Tim Madison

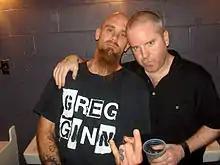
Madison (right) with Nick Oliveri in 2007

Tim Madison (better known as Vadge Moore) is an American musician, best known as the drummer of punk band Dwarves. He formed Chthonic Force, a noise/industrial band based that was based in Atlanta, Georgia. In 2009, he released his first book, "Chthonic: Prose & Theory".